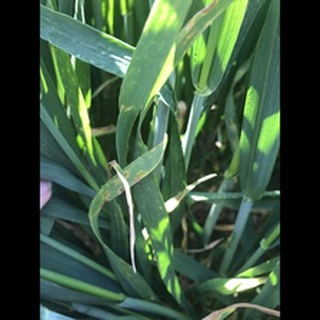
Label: wheat_septoria